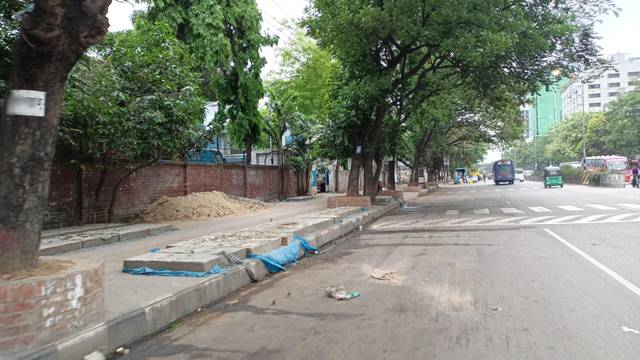
Region: Bangladesh
Coordinates: 23.803, 90.36